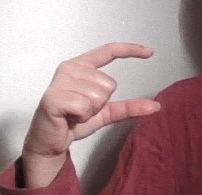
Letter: dal